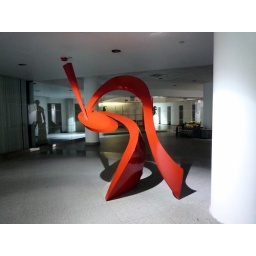
I much prefer seeing art in these contexts than in white wall galleries.